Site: brandenburg
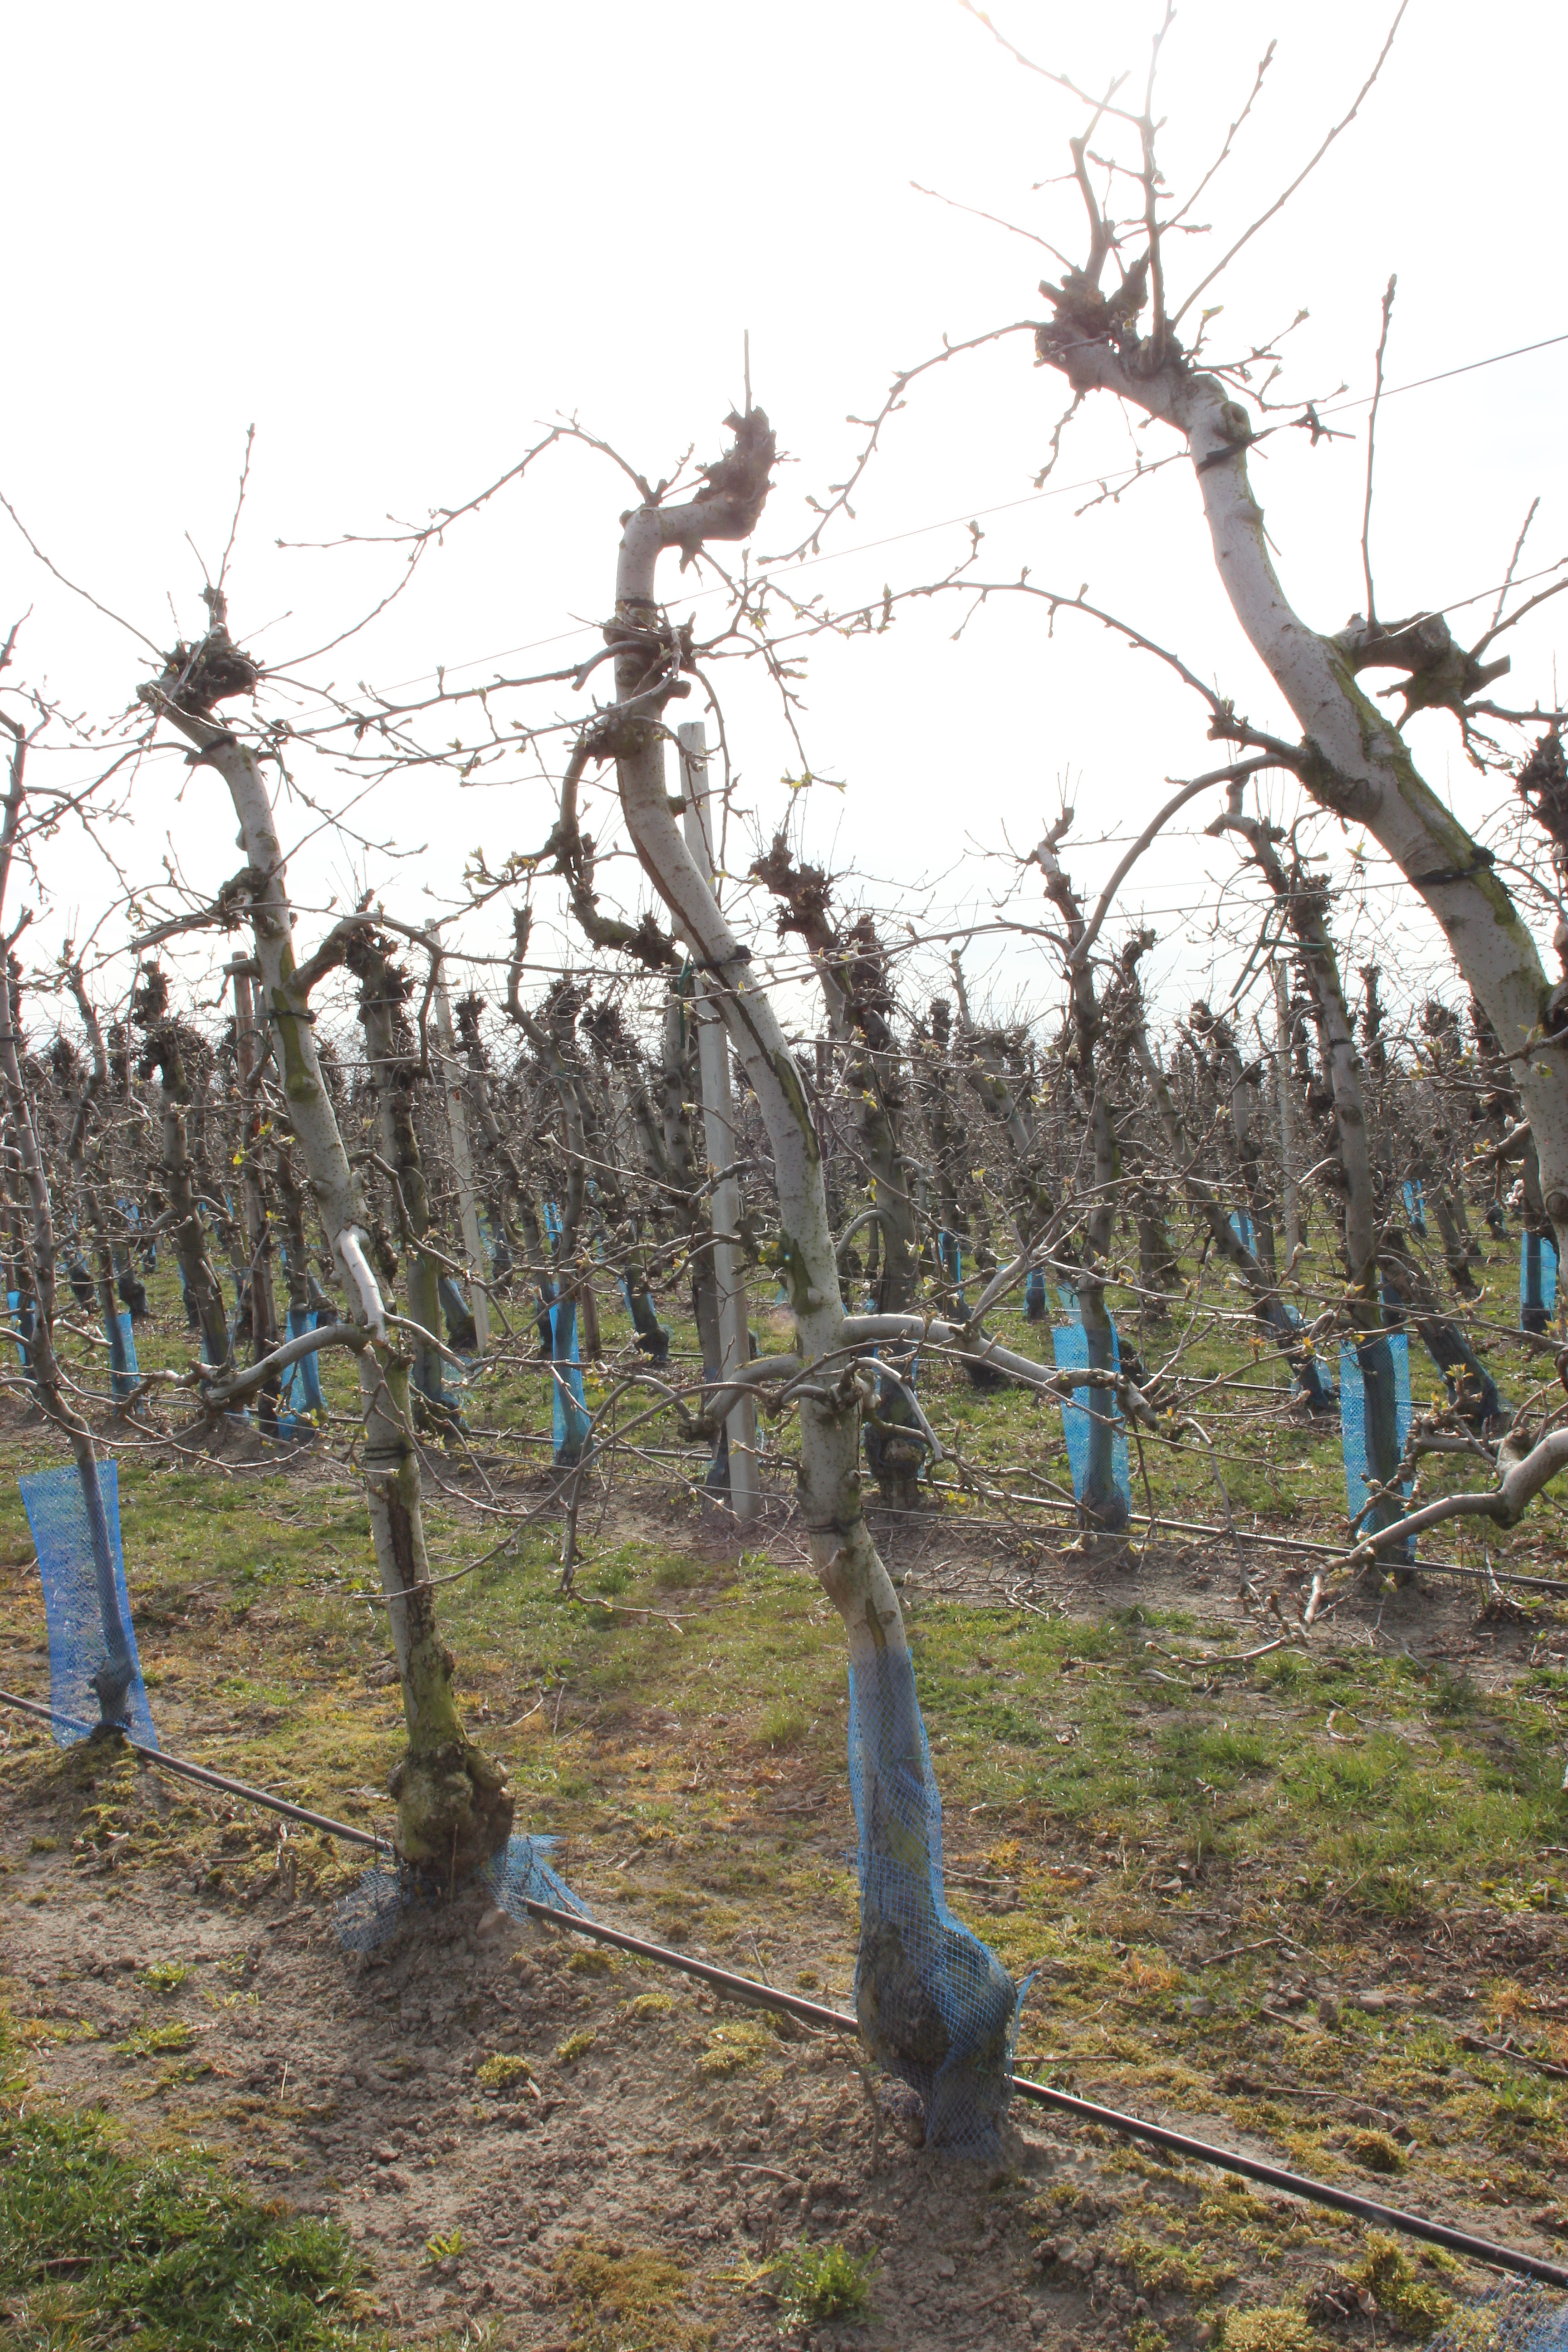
Growth stage (BBCH 54): Inflorescence emergence